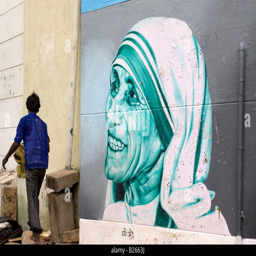
a picture of nun painted onto a wall